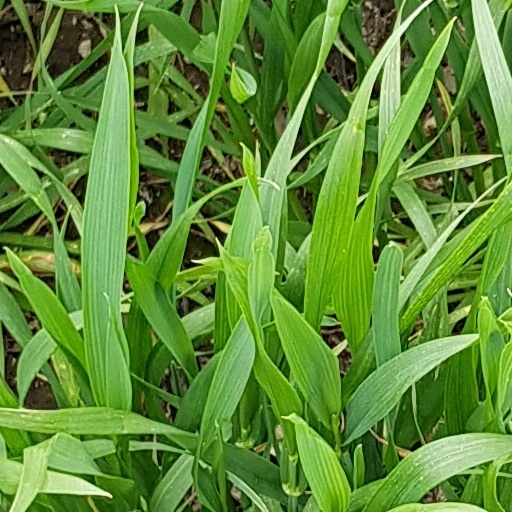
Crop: wheat